Lonsdale railway station

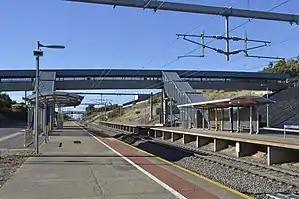
Northbound view from Platform 1, January 2018. After the 2011 upgrade works and electrification

Lonsdale railway station is located on the Seaford line. Situated in the southern Adelaide suburb of Lonsdale, it is 26.7 kilometres from Adelaide station.